Ryan Lamb

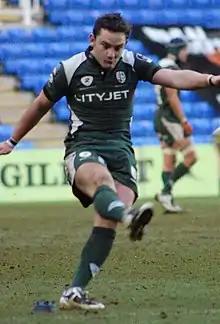
Lamb in 2010

Ryan Lamb (born 18 May 1986 in Gloucester) is an English former rugby union player who played at fly-half.